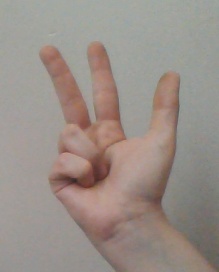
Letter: al